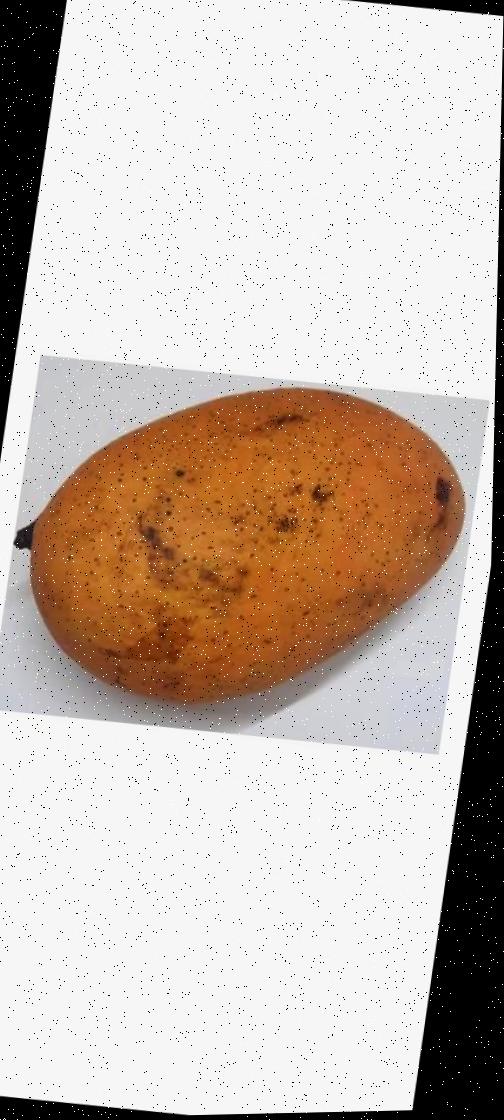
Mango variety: Ashshina Classic